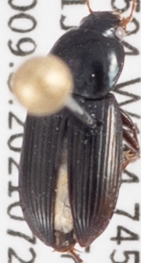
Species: Discoderus parallelus
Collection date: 2021-07-07
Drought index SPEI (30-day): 1.546
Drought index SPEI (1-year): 0.086
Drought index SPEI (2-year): -0.418